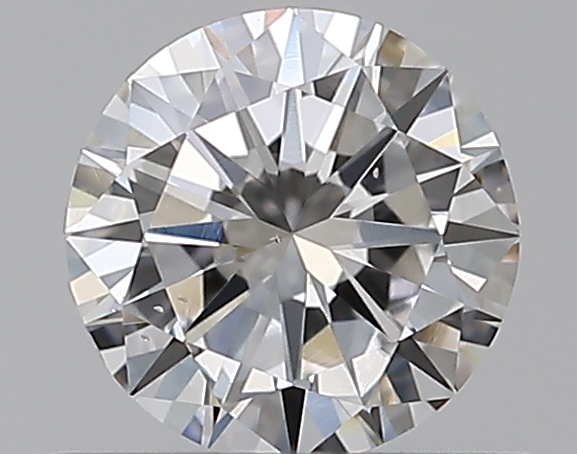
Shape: round
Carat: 0.5
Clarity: VS2
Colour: E
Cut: VG
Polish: EX
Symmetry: EX
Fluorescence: N
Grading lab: GIA
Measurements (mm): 5.05 x 5.1 x 3.05